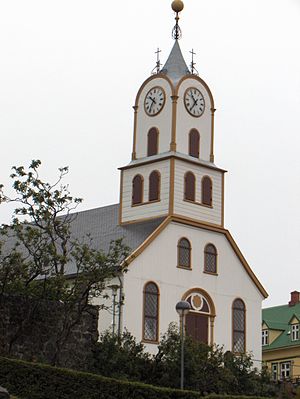
Kirker på Færøerne
Kirker på Færøerne er en oversigt over kirkebygninger på Færøerne.